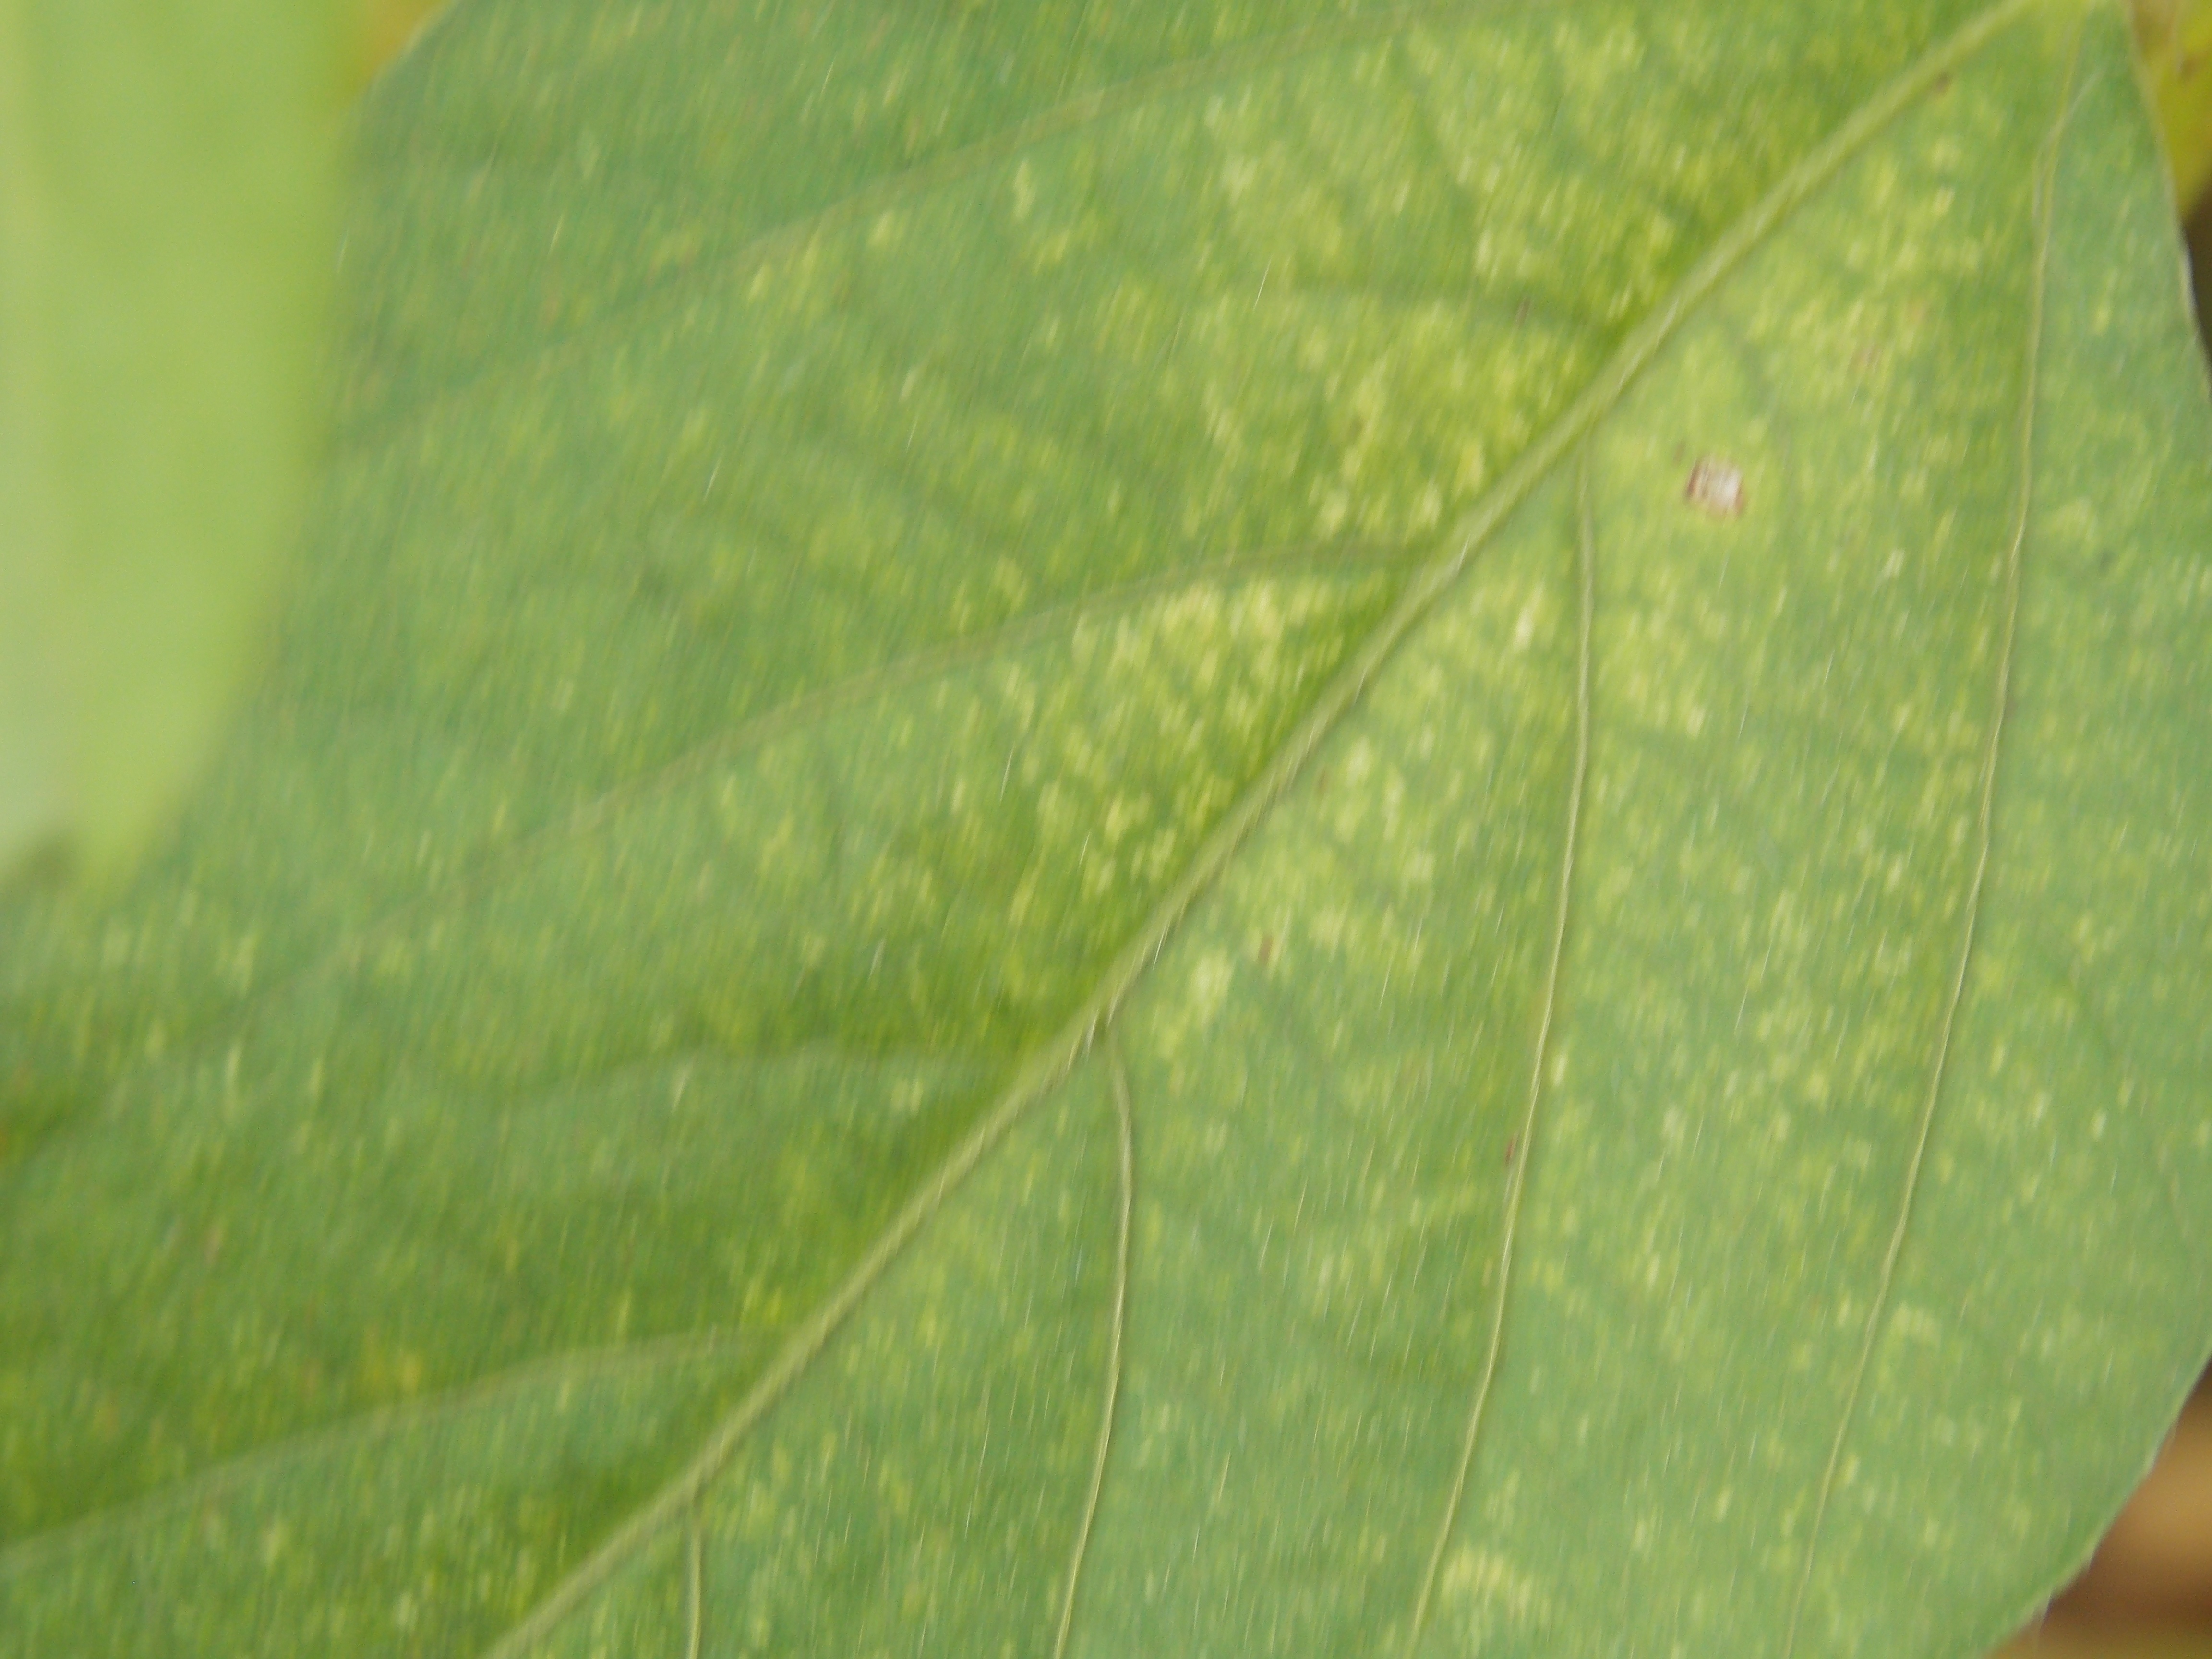
Label: Disease